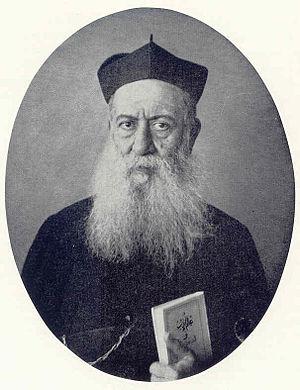
Louis Cheikho, né le 5 février 1859 à Mardin et décédé le 7 décembre 1927 à Beyrouth, est un prêtre jésuite libanais de rite chaldéen, théologien, écrivain et orientaliste arabisant de renom. Il est à l’origine de l’étude scientifique des textes arabes paléochrétiens.